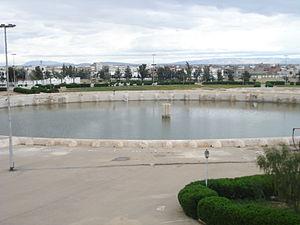
Une des deux citernes du bassin des Aghlabides
Les bassins des Aghlabides sont un monument historique tunisien situé à Kairouan.